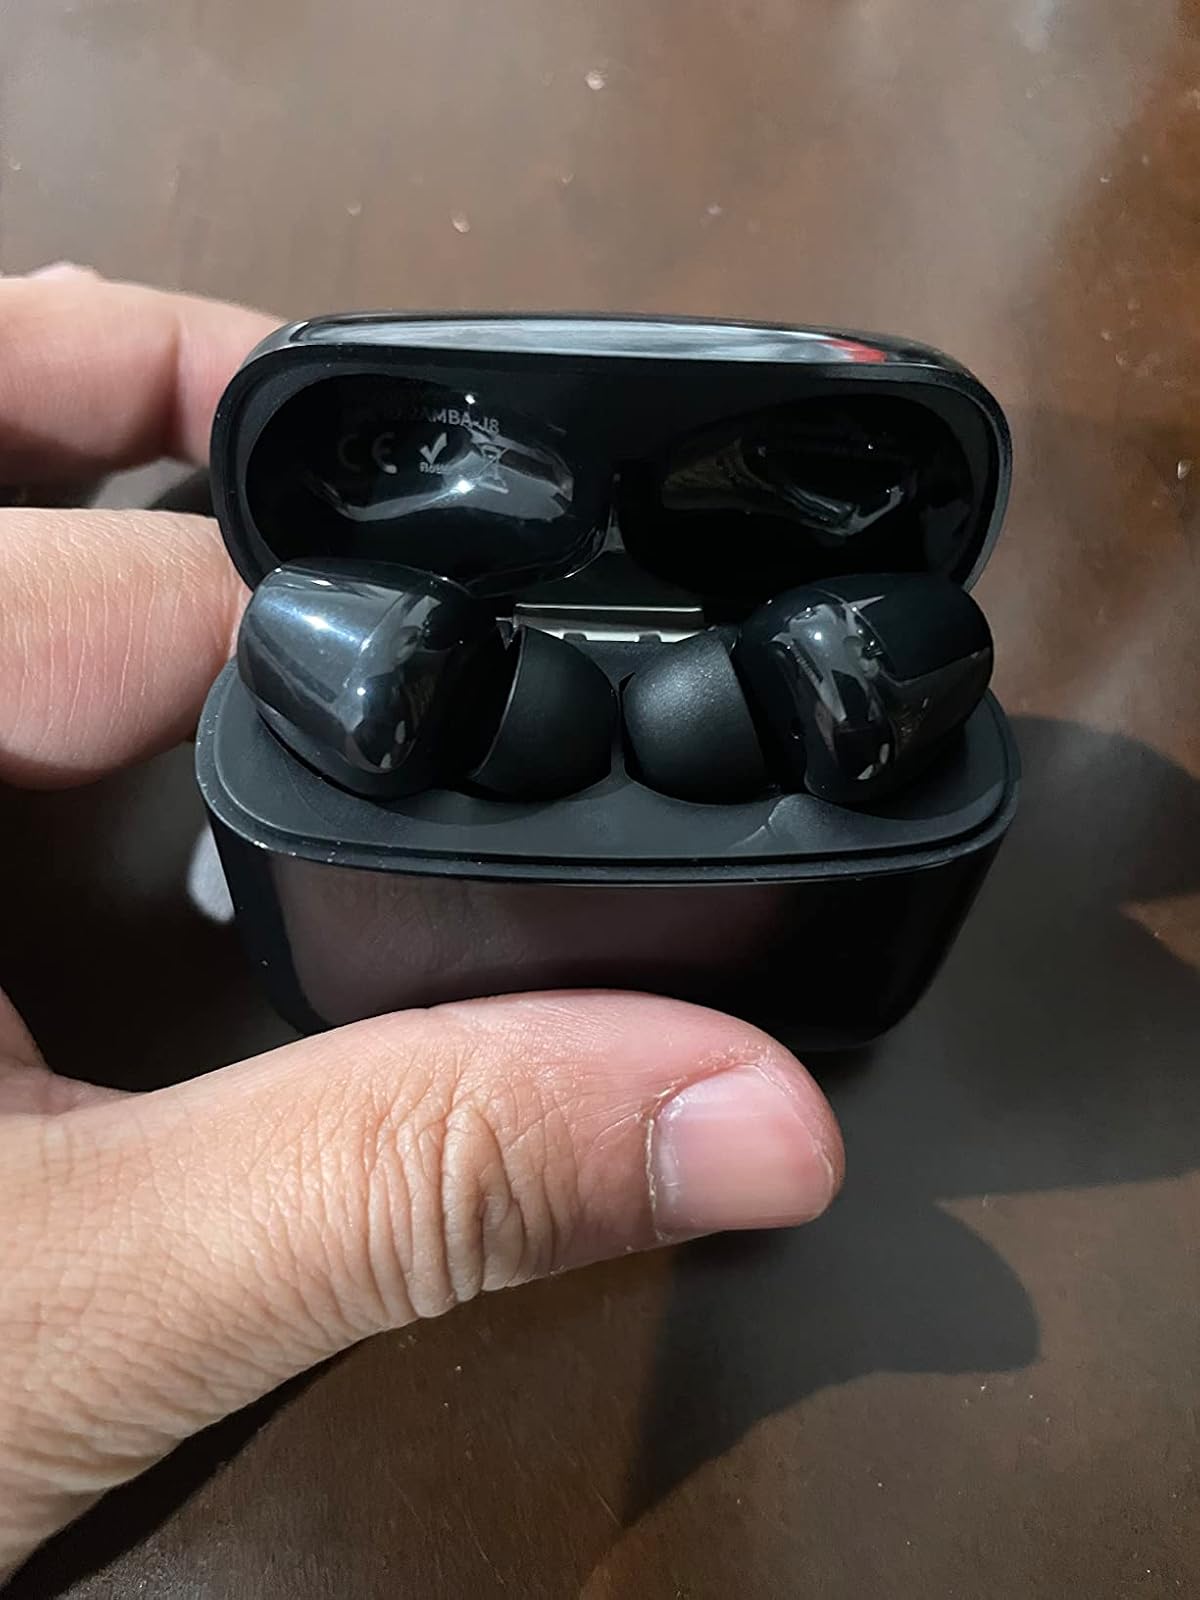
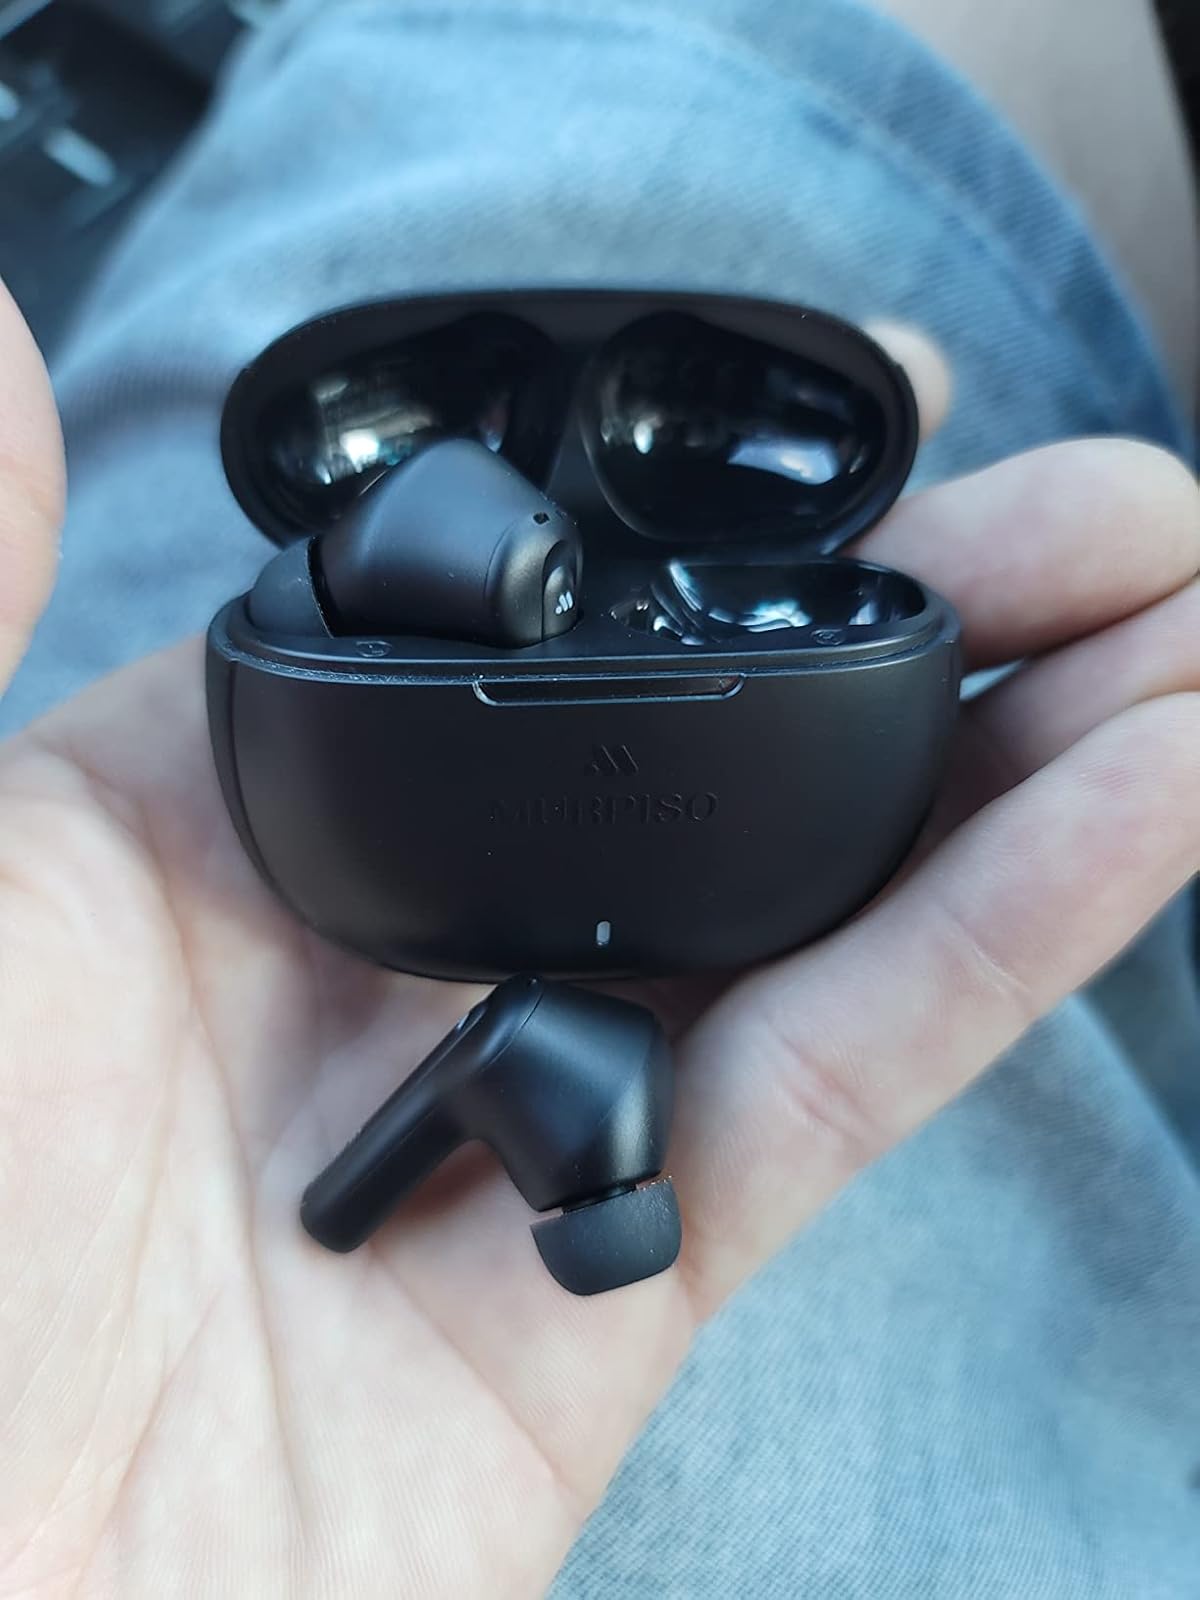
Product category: earbuds
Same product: no